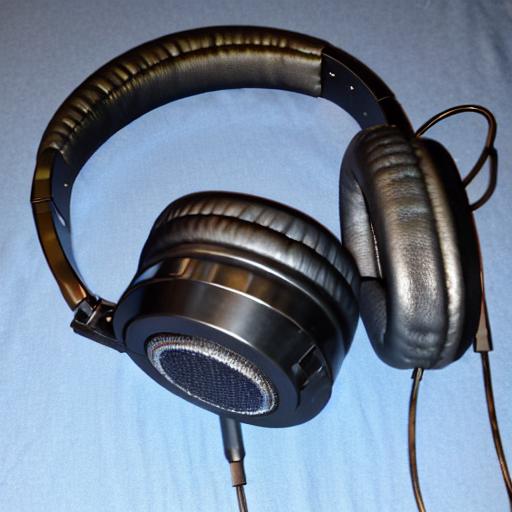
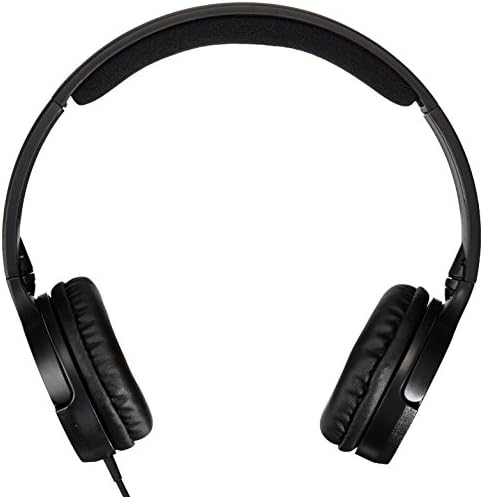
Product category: headphones
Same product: no